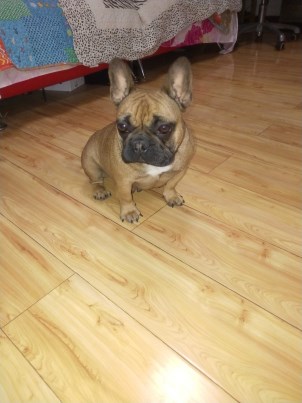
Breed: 1121-n000002-French_bulldog